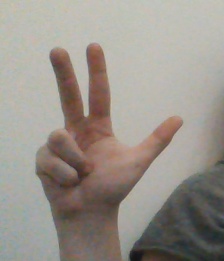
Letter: al